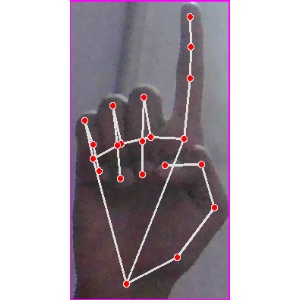
अक्षर: क